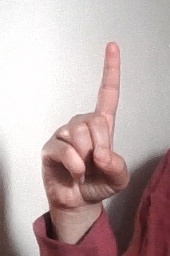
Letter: bb